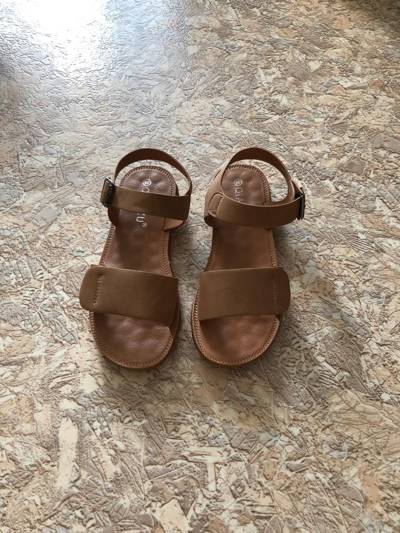
Waste category: shoes